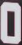
Number: 0